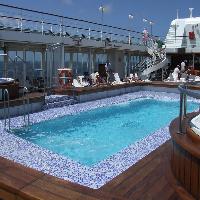
Weather: sun or clear